Elisabetta Belloni

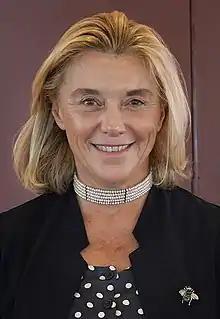
Elisabetta Belloni in 2020

Elisabetta Belloni (born 1 September 1958) is an Italian diplomat and civil servant, Director of the Department of Information for Security from 2021 to 2025.